Jacques-Yvan Morin

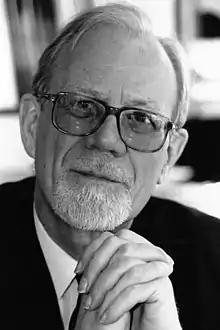
Morin in 1995

Jacques-Yvan Morin (July 15, 1931 – July 26, 2023) was a Canadian law professor and politician in Quebec. Morin graduated from the McGill University Faculty of Law with a BCL in 1953, where he was the founder of the "McGill Law Journal". He taught international and constitutional law at Université de Montréal from 1958 until 1973. He was deputy director of the Canadian Yearbook of International Law from 1963 to 1973 and founded the Quebec Journal of International Law in 1984.